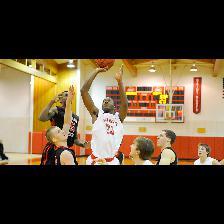
Label: Human